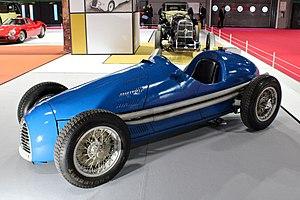
Gordini est une société fondée par Amédée Gordini, spécialisée dans la modification de moteurs et de voitures de course sur base Simca, puis − après une période d'indépendance − dans la préparation des versions sportives de modèles Renault emblématiques. La marque « Gordini » est la propriété de Renault depuis 1969.